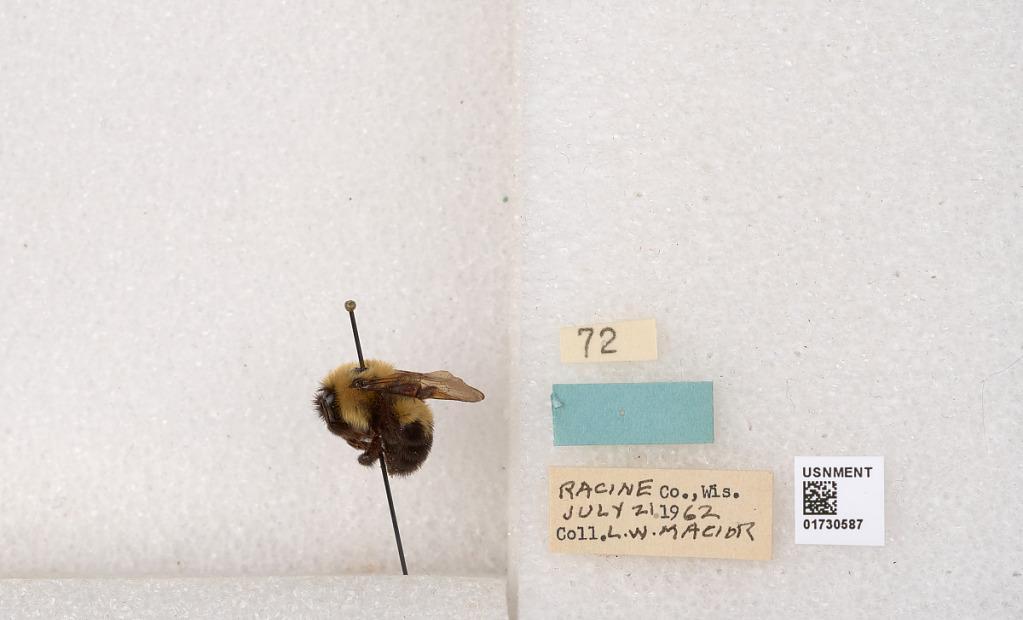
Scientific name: Bombus impatiens Cresson
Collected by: L. Macior
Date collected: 1962-7-21
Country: United States
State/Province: Wisconsin
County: Racine
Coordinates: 42.7299, -87.8123